Institute of Architects Bangladesh

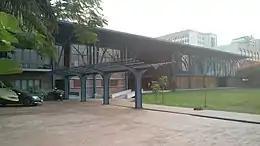
IAB Building, Agargaon, Dhaka

The Institute of Architects Bangladesh (IAB) ("Bānglādēsh Sthāpāti Institute") is a professional organization for architects in Bangladesh. It was founded by the Bangladeshi architect Muzharul Islam. The organization works with different government organizations to offer educational services and advocates to improve the quality of the architecture profession in Bangladesh.